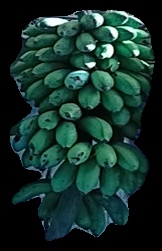
Variety: rasbale
Grade: grade2